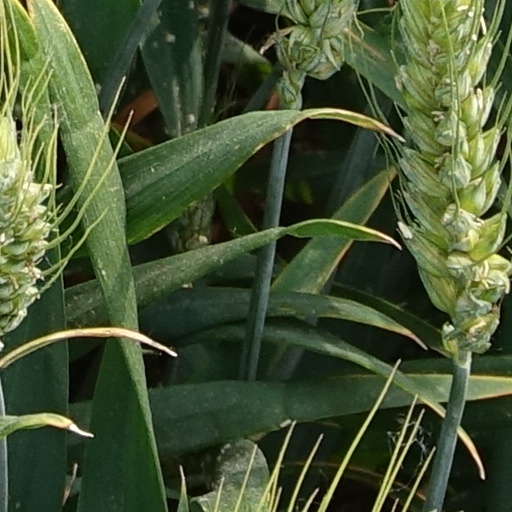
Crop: wheat